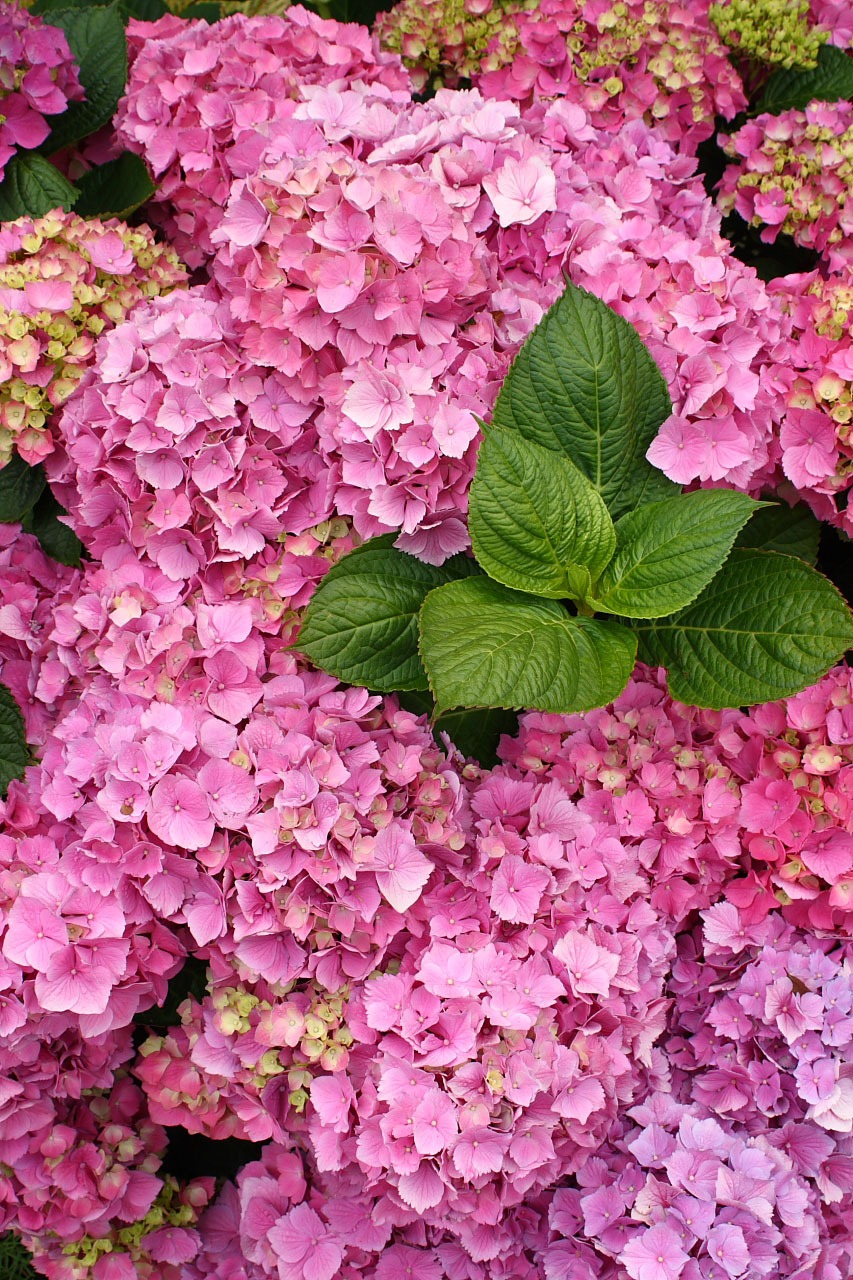
nature, blossom, plant, flower, petal, bloom, pink, hydrangea, leaves, shrub, flowering plant, hydrangeaceae, cornales, annual plant, land plant, hydrangea serrata